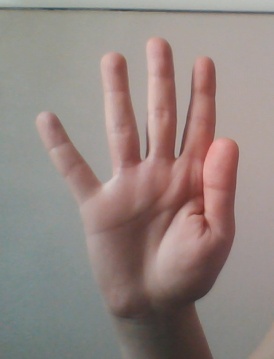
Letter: sheen